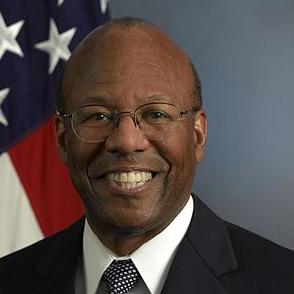
Age: 62